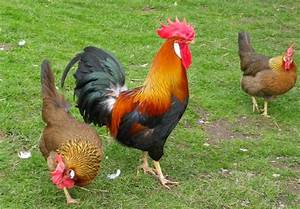
Label: chicken